Bruno Grandi

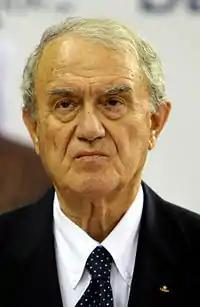
Grandi attends the gymnastics events of the Doha Arab Games

Bruno Grandi (9 May 1934 – 13 September 2019) was an Italian sportsman who served as president of the FIG (Federation Internationale de Gymnastique) from 1996 to 2016 and was a member of the International Olympic Committee from 2000 to 2004.